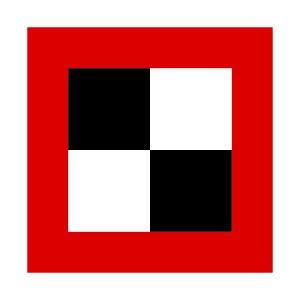
Le groupe d'armées G est un regroupement d'armées allemandes de la Wehrmacht durant la Seconde Guerre mondiale créé le 8 mai 1944 sous la direction du Generaloberst Johannes Blaskowitz à Rouffiac-Tolosan en vue de coordonner l’action des 1. et 19. Armeen.
Le groupe d'armées Nord était une unité de commandement de la Wehrmacht durant la Seconde Guerre mondiale. Il y eut trois unités de commandement qui ont porté tour à tour ce nom, sans avoir aucun lien entre elles. Le terme Nord renvoie simplement à la position géographique des groupes d'armées engagées.
Le Groupe d'armées Ostmark était un regroupement d'armées allemandes de la Wehrmacht durant la Seconde Guerre mondiale.